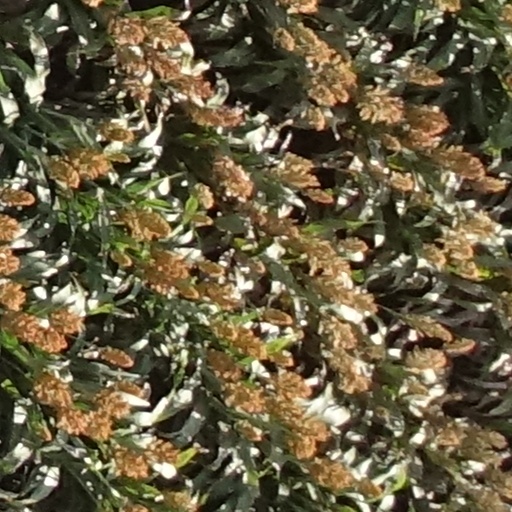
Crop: sorghum